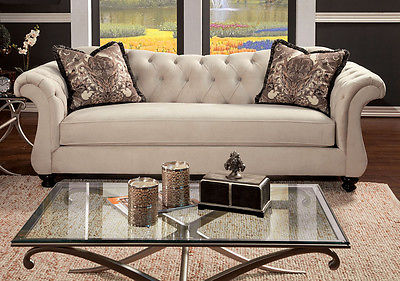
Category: sofa